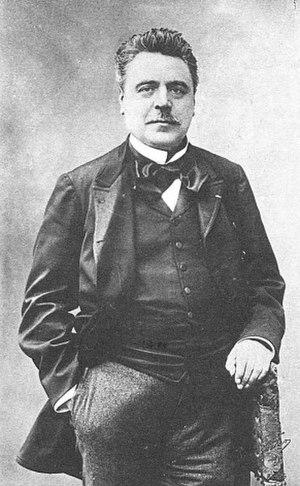
Henry-François Becque est un dramaturge français né à Paris le 18 avril 1837 et mort à Neuilly-sur-Seine le 12 mai 1899.